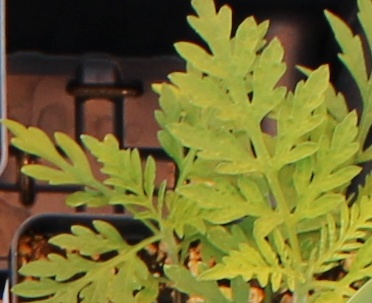
Label: Ragweed